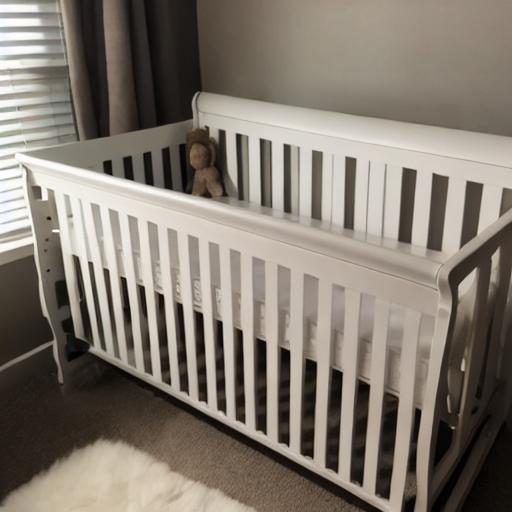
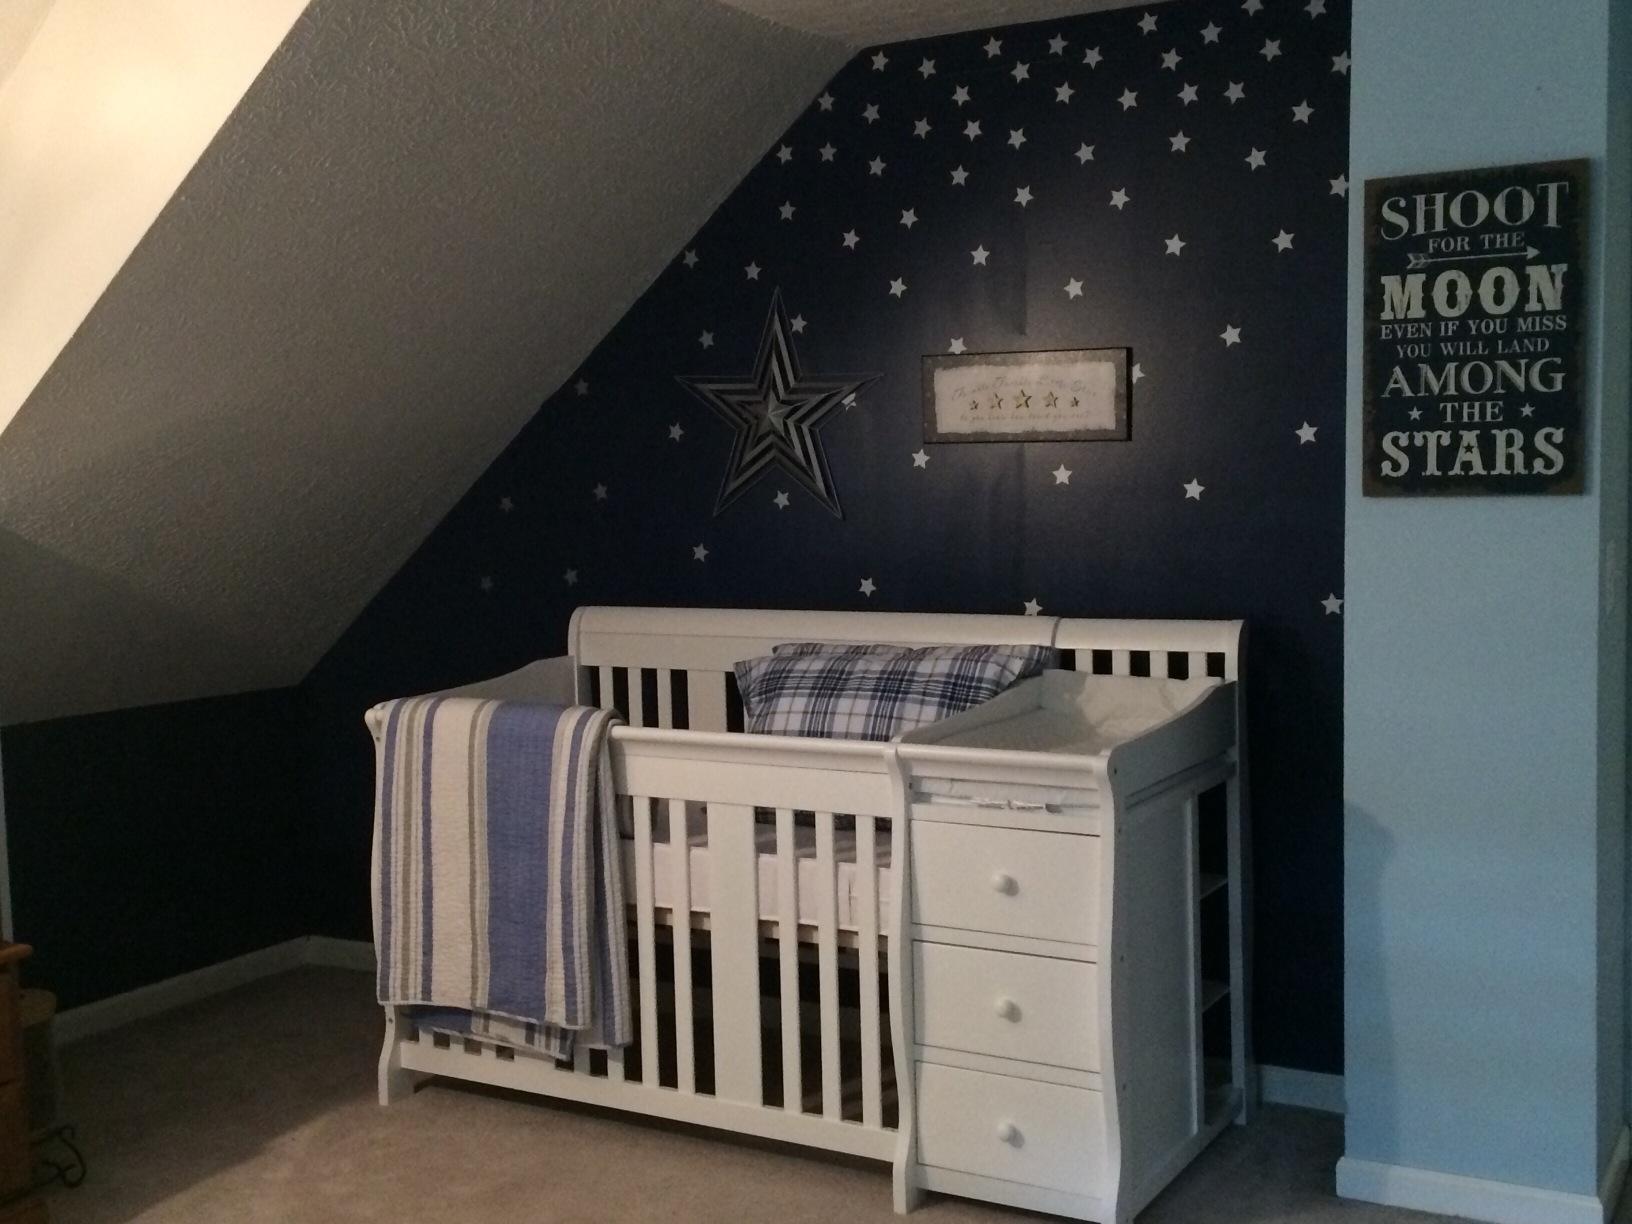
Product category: products_crib
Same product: no